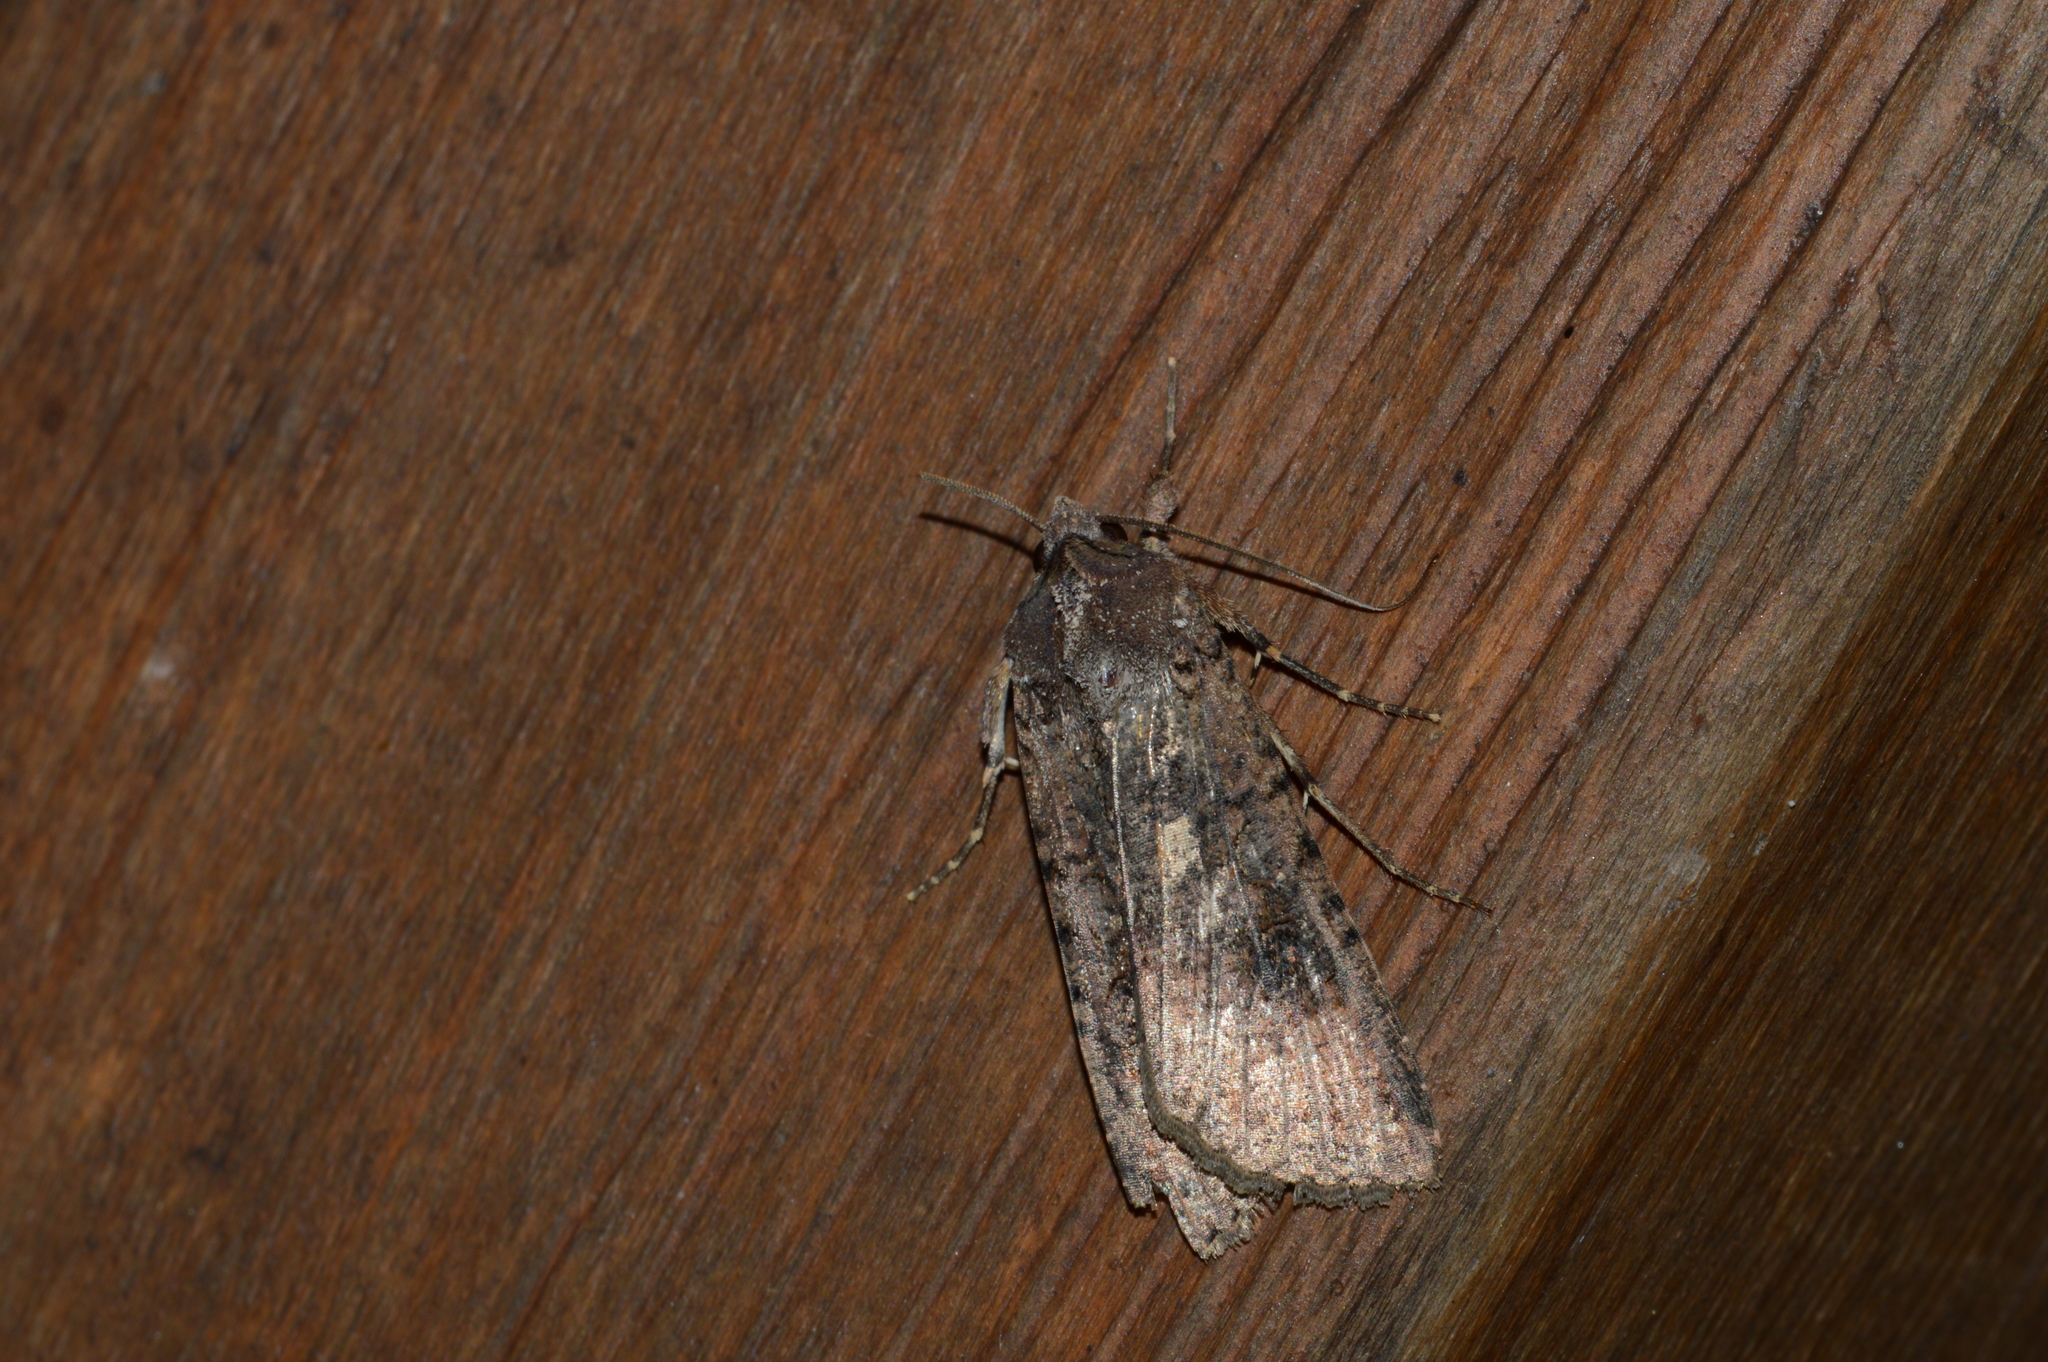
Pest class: cutworms